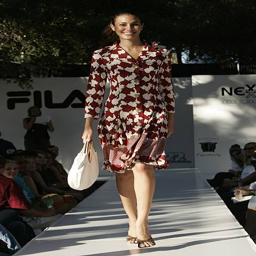
show takes place during a break .